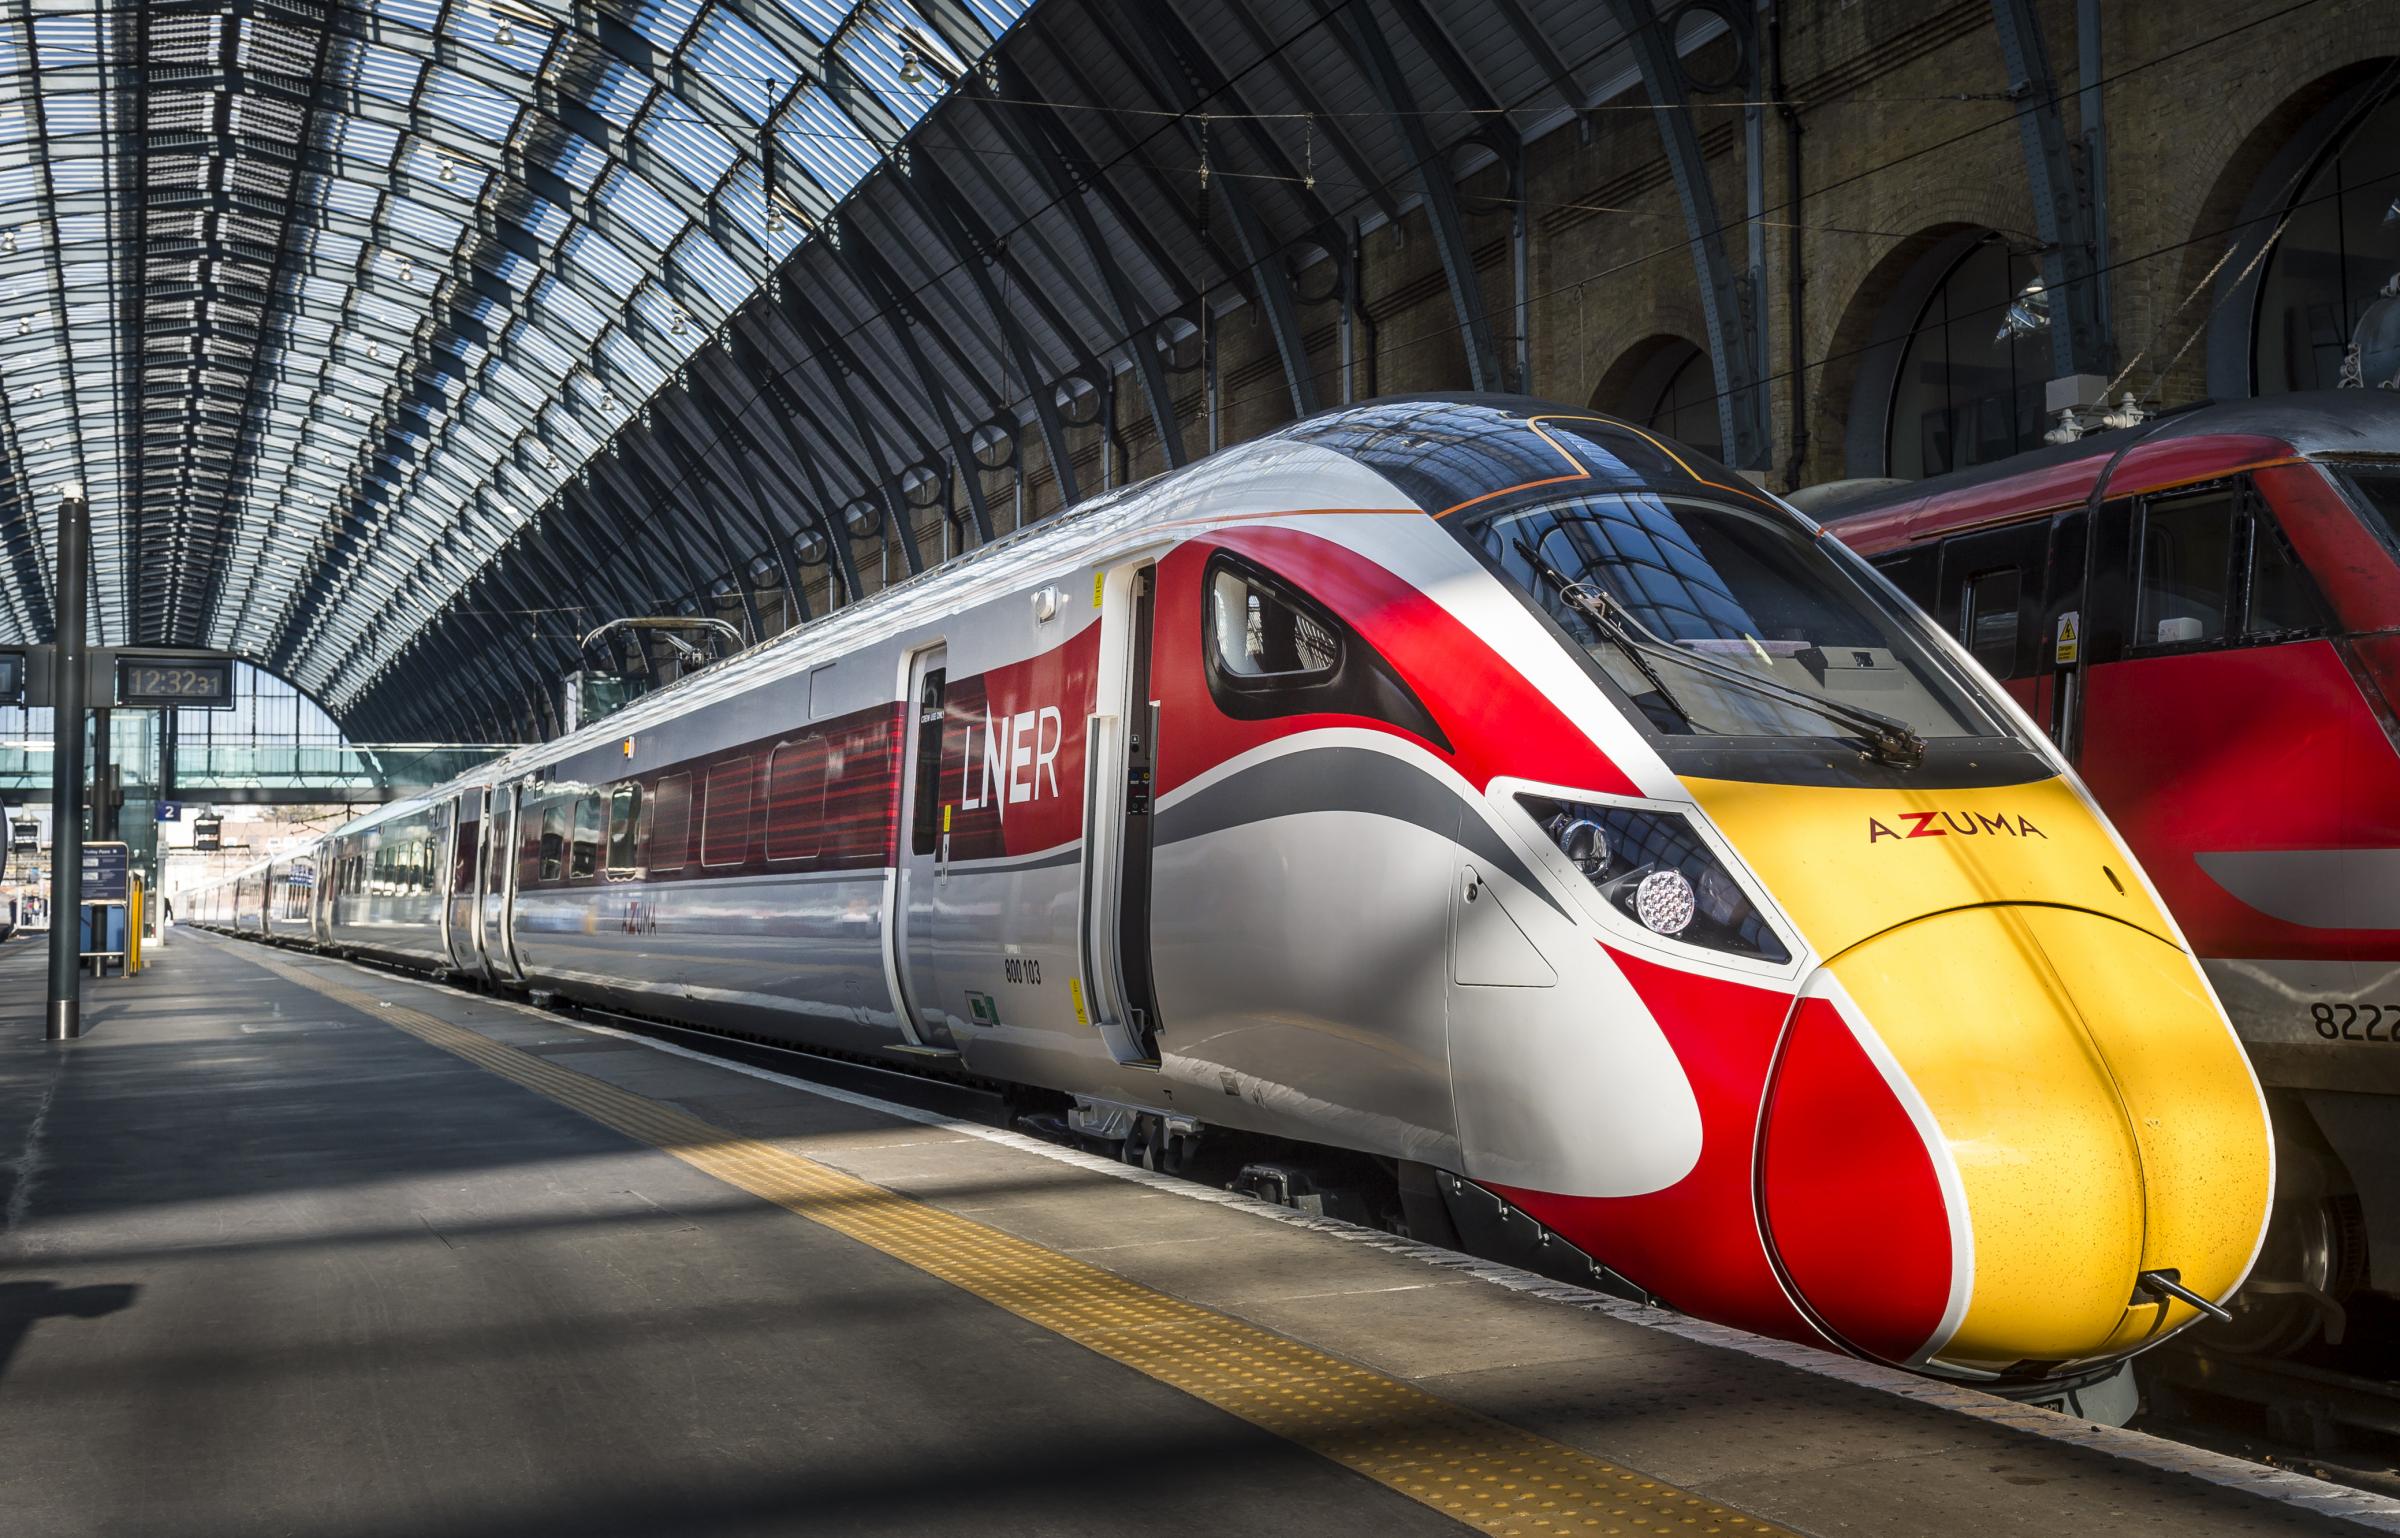
Vehicle type: Trains